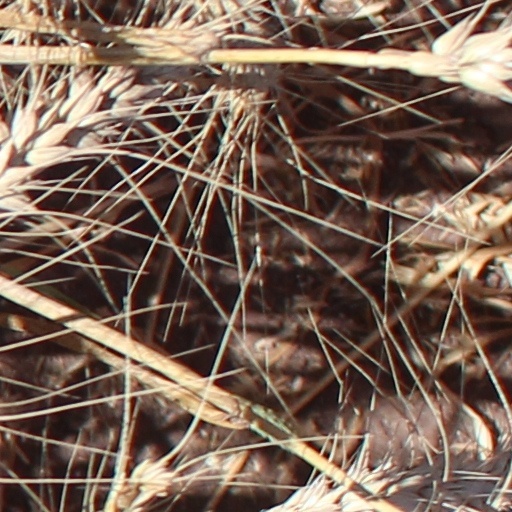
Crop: wheat